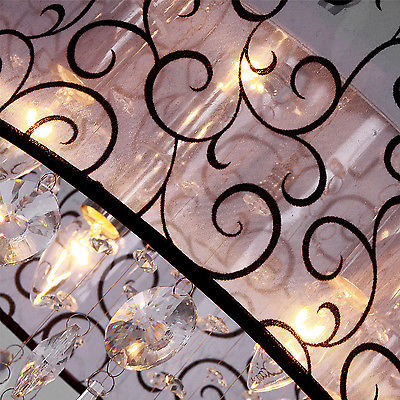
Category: lamp